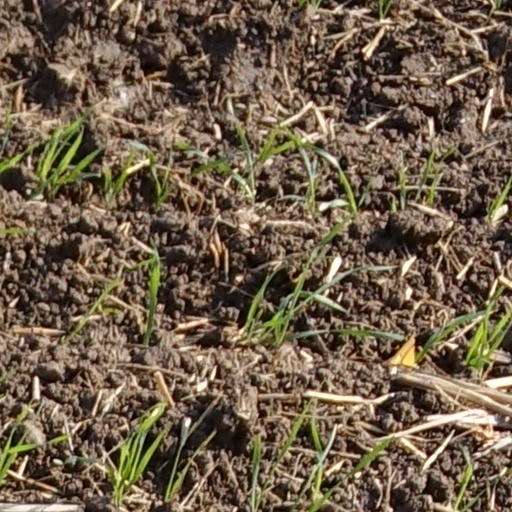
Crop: wheat